Bronius Kazys Balutis

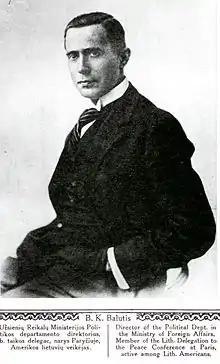
Balutis in "Lithuania Album" (1921)

Bronius Kazys Balutis (1880–1967) was a Lithuanian diplomat. He worked at the Ministry of Foreign Affairs of Lithuania in 1919–1928 and was involved in many of the major international negotiations of the period. He was the Lithuanian envoy to United States (1928–1934) and to the United Kingdom (1934–1967).